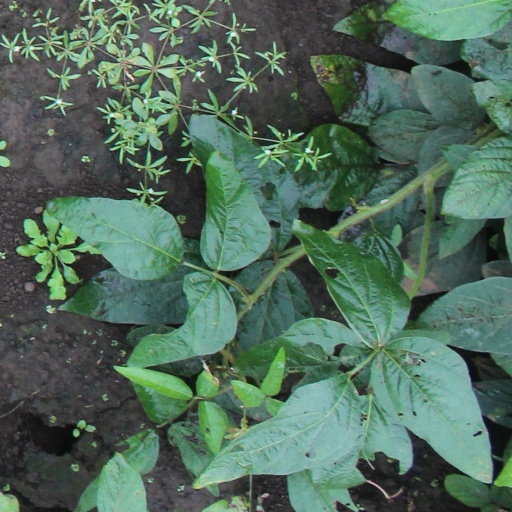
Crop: soybean